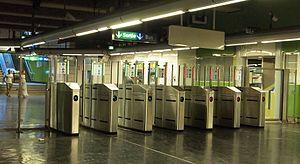
La station Périer est une station de la ligne 2 du métro de Marseille.